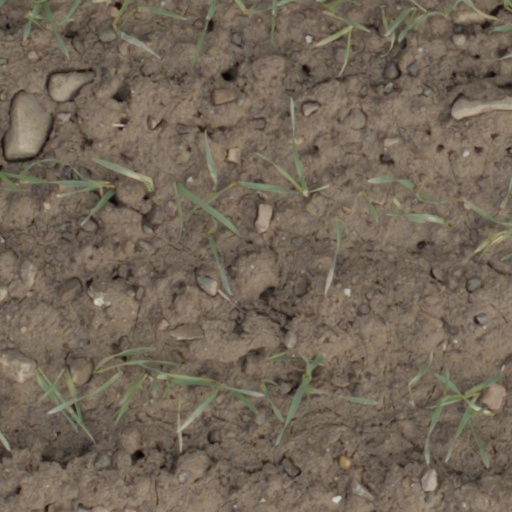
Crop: wheat